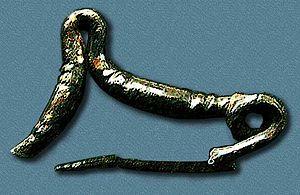
Cogotas I est le nom donné à une période de la fin de l'âge du bronze entre la fin du IIᵉ millénaire et 800 av. J.-C. en Espagne et qui doit son nom à un castro de la province d'Avila.
Créancey est une commune française située dans le canton d'Arnay-le-Duc du département de la Côte-d'Or, en région Bourgogne-Franche-Comté.